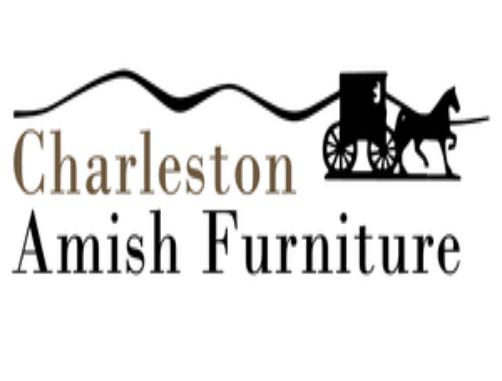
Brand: amish
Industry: Necessities